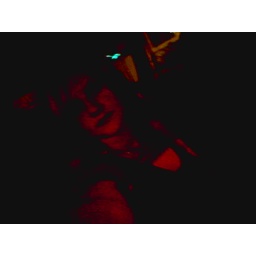
me in the car after the bar